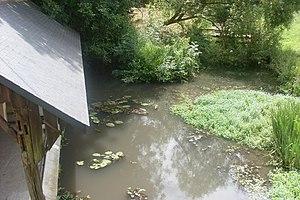
La Maulne
Marcilly-sur-Maulne est une commune française située dans le département d'Indre-et-Loire, en région Centre-Val de Loire.